Bechara El Khoury

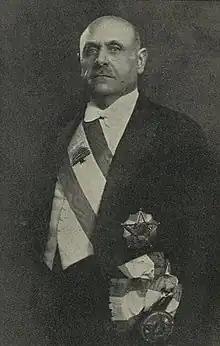
Official portrait, 1947

Bechara Khalil El Khoury (10 August 1890 – 11 January 1964) was a Lebanese politician who served as the 1st president of Lebanon, holding office from 21 September 1943 to 18 September 1952, apart from an 11-day interruption (11–22 November) in 1943. He had previously served two short terms as Prime Minister, from 5 May 1927 to 10 August 1928, and 9 May to 11 October 1929.